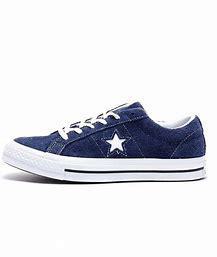
Brand: Converse
Model: One Star Ox